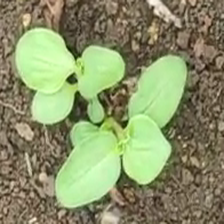
Weed species: Kena_(Commplina_benghalensio)